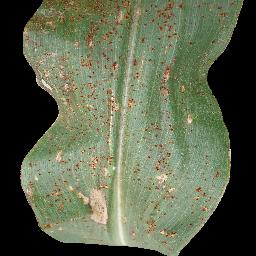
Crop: corn
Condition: (maize)_common_rust